Tupou Tongapoʻuli Aleamotuʻa

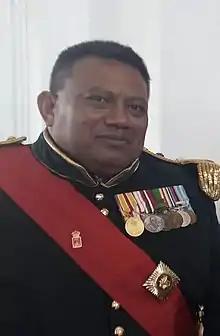
Tupou Tongapoʻuli Aleamotuʻa in 2015

Brigadier General Tupou Tongapoʻuli Aleamotuʻa (born 1966), also known as Lord Fielakepa, is a Tongan soldier and noble. He has served as Chief of Staff of His Majesty's Armed Forces since 21 December 2014. From April 2021 to May 2022 he served as Acting Commissioner for the Tongan Police.